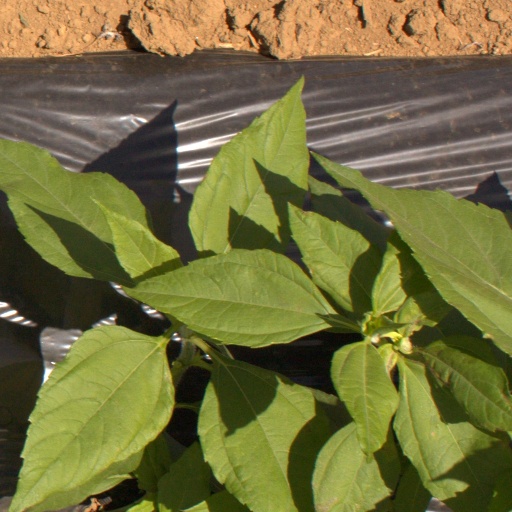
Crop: Jerusalem artichoke